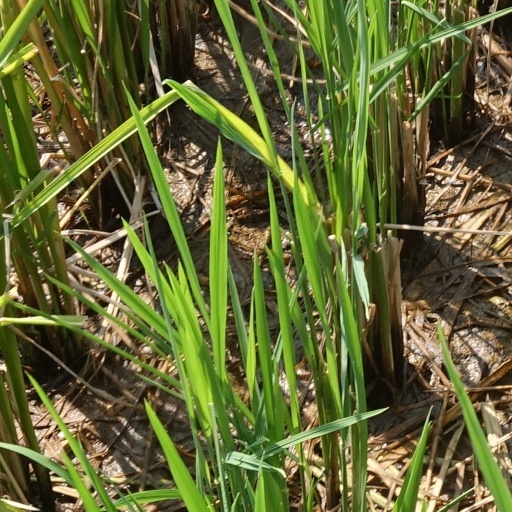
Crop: rice